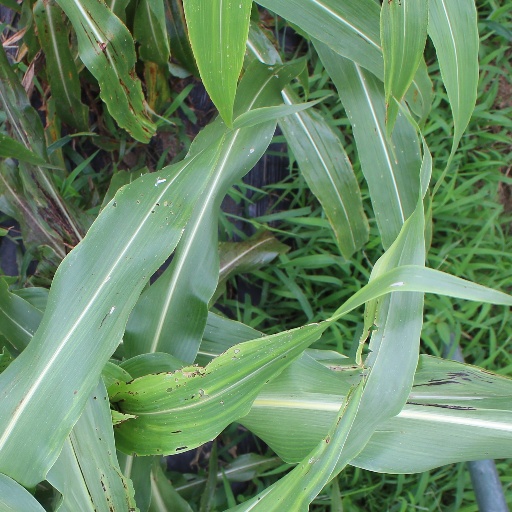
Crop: sorghum